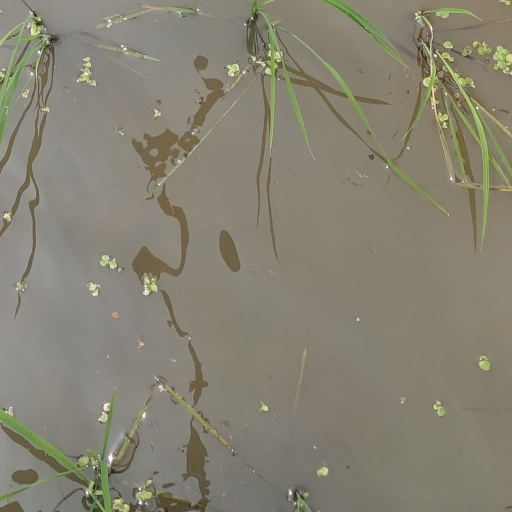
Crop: rice